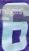
Number: 6